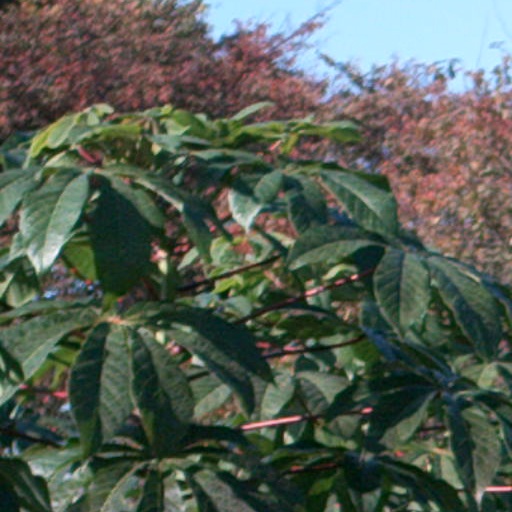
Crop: cassava